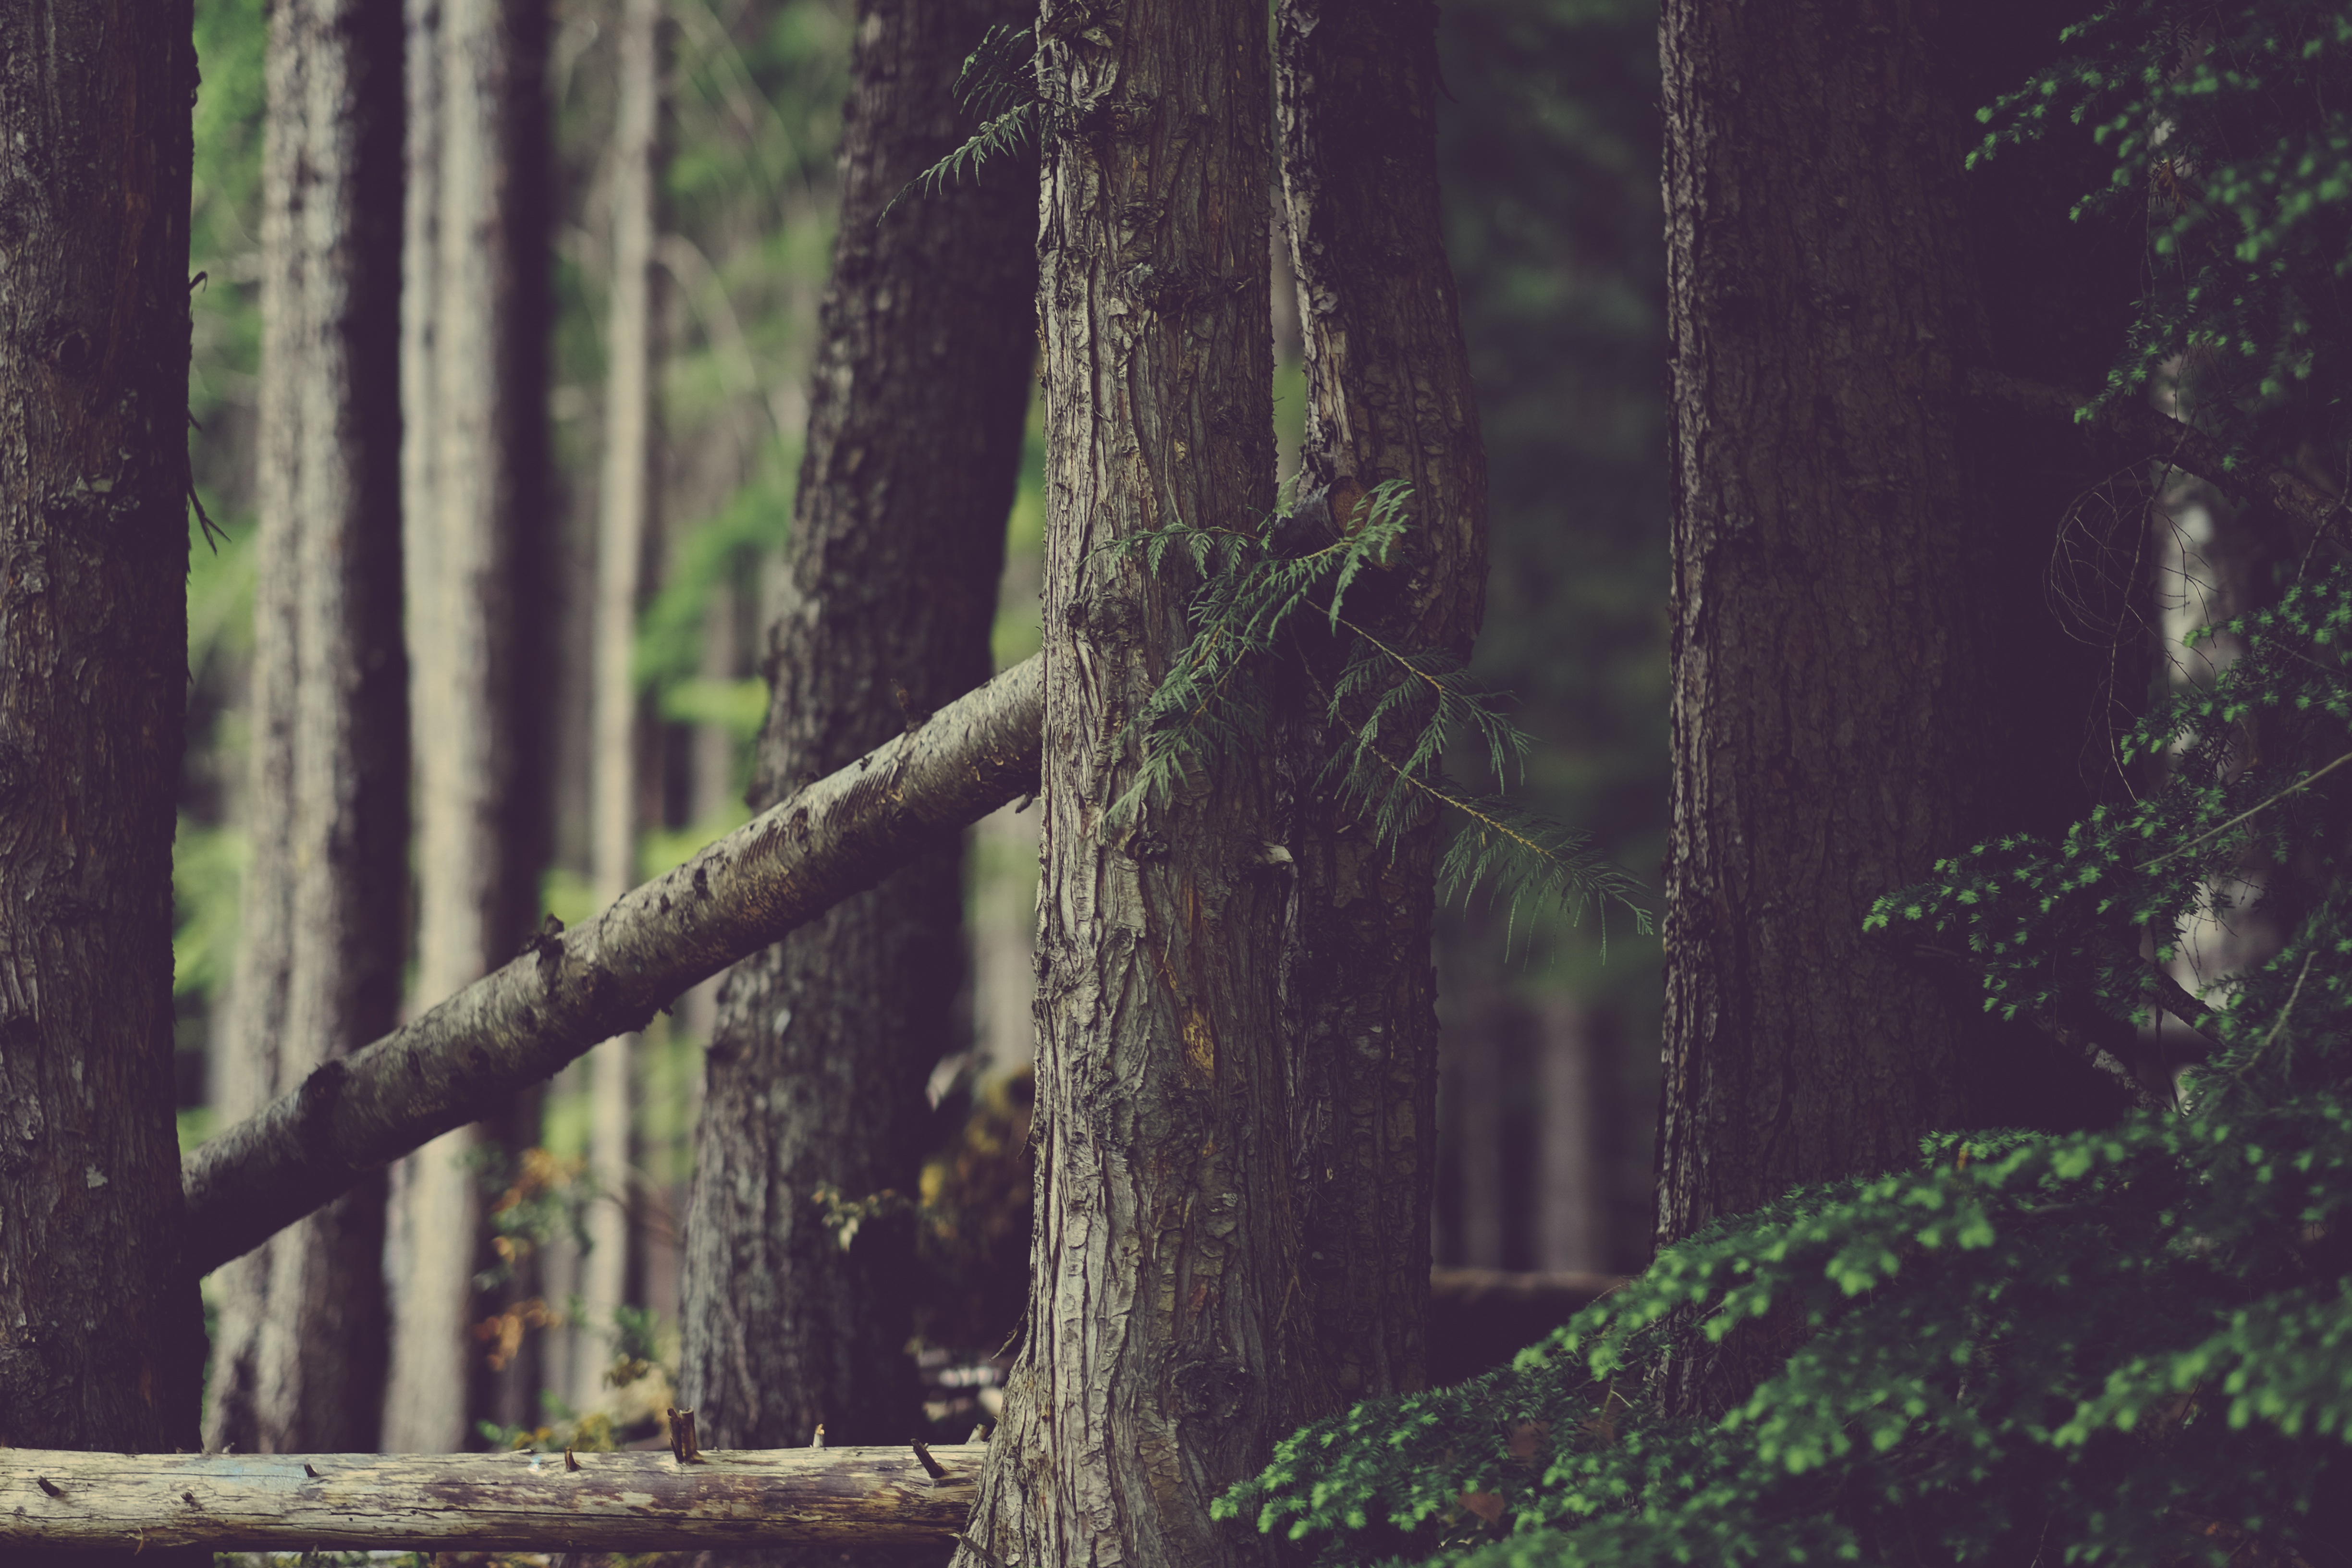
tree, nature, forest, branch, light, plant, sunlight, leaf, trunk, green, jungle, darkness, woodland, habitat, screenshot, natural environment, woody plant